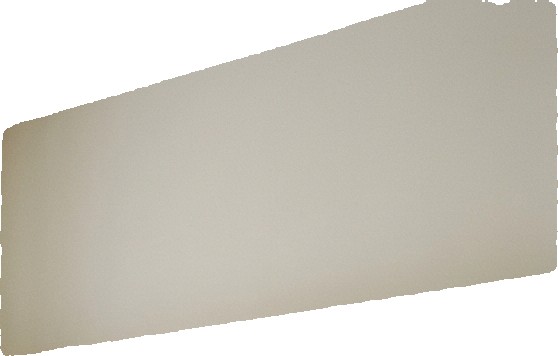
Surface category: wall